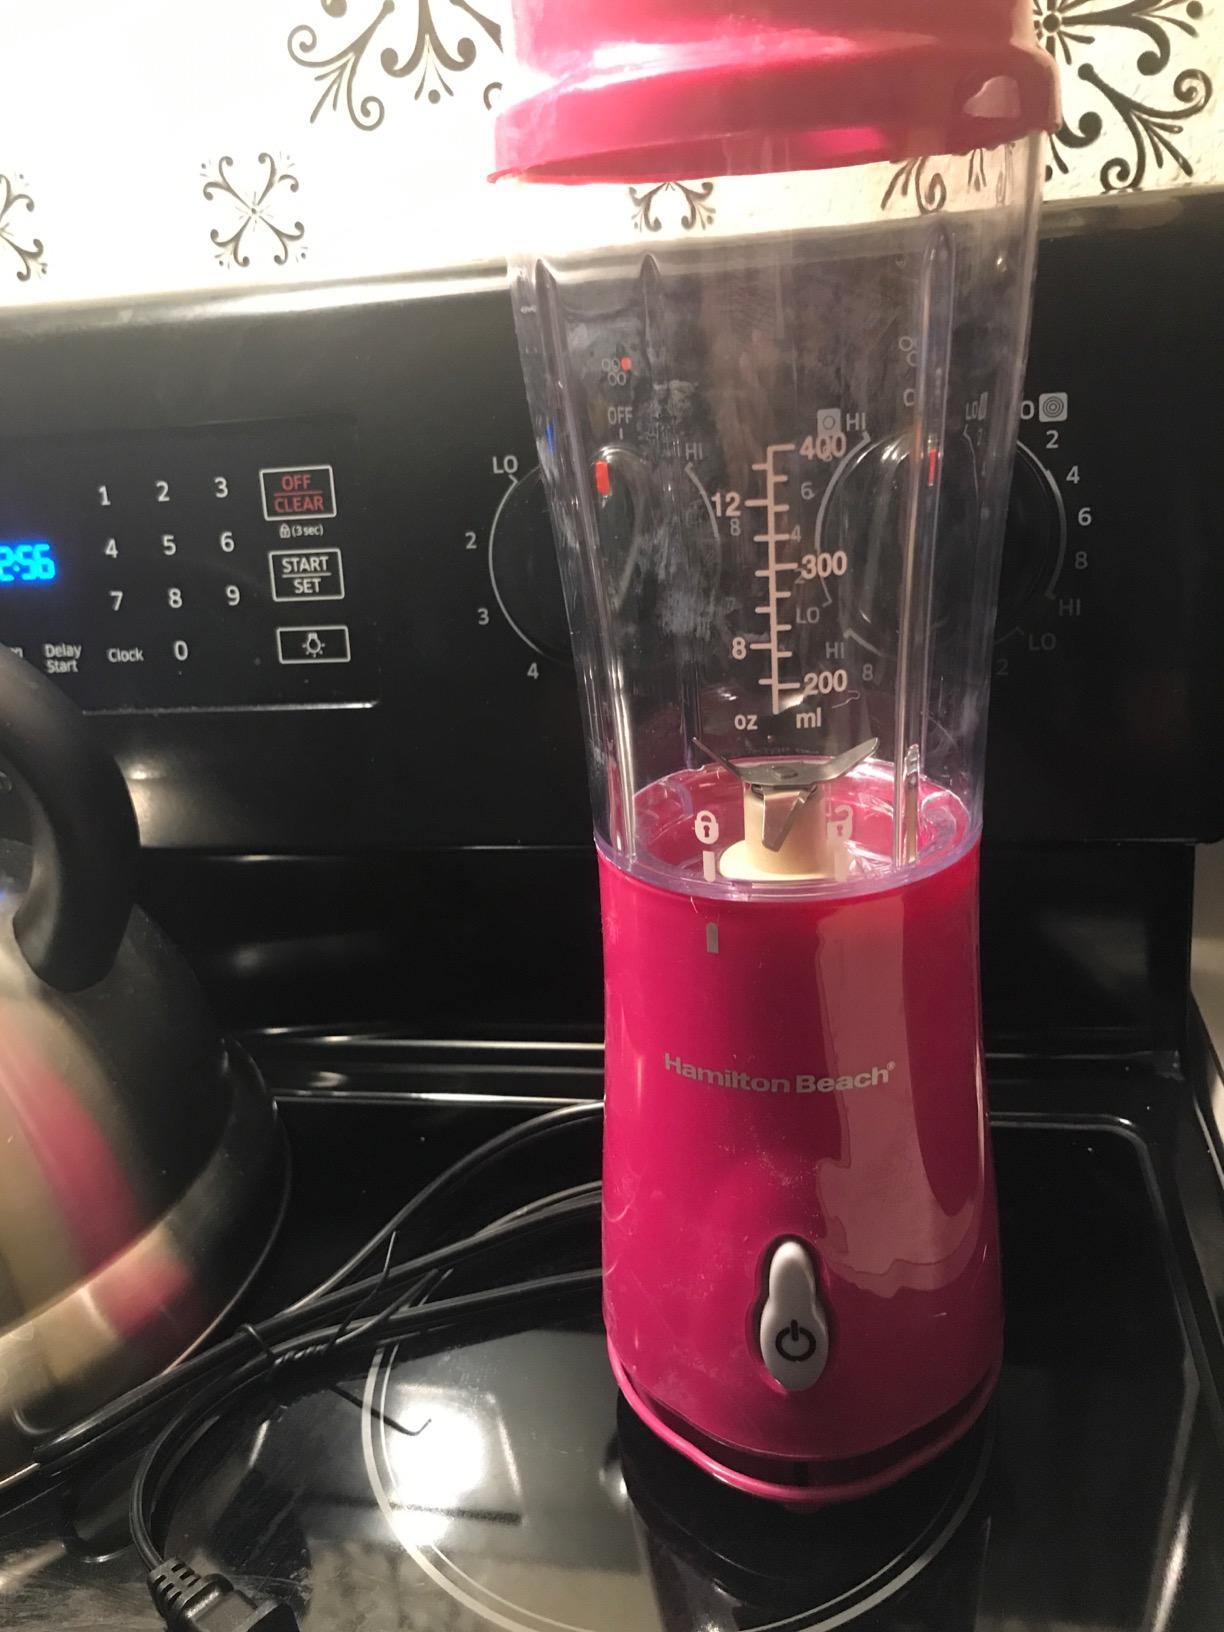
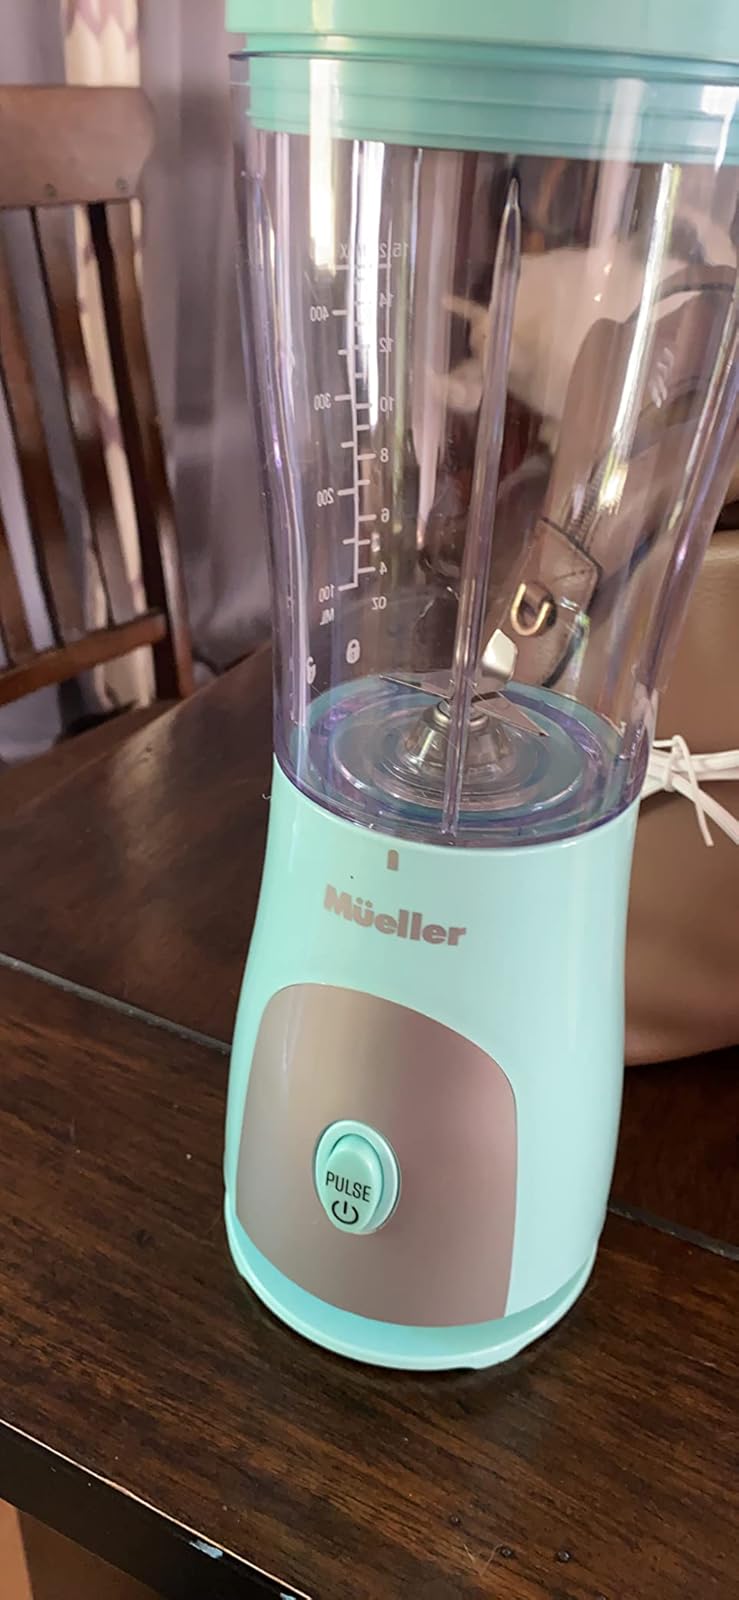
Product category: items_blender
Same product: no